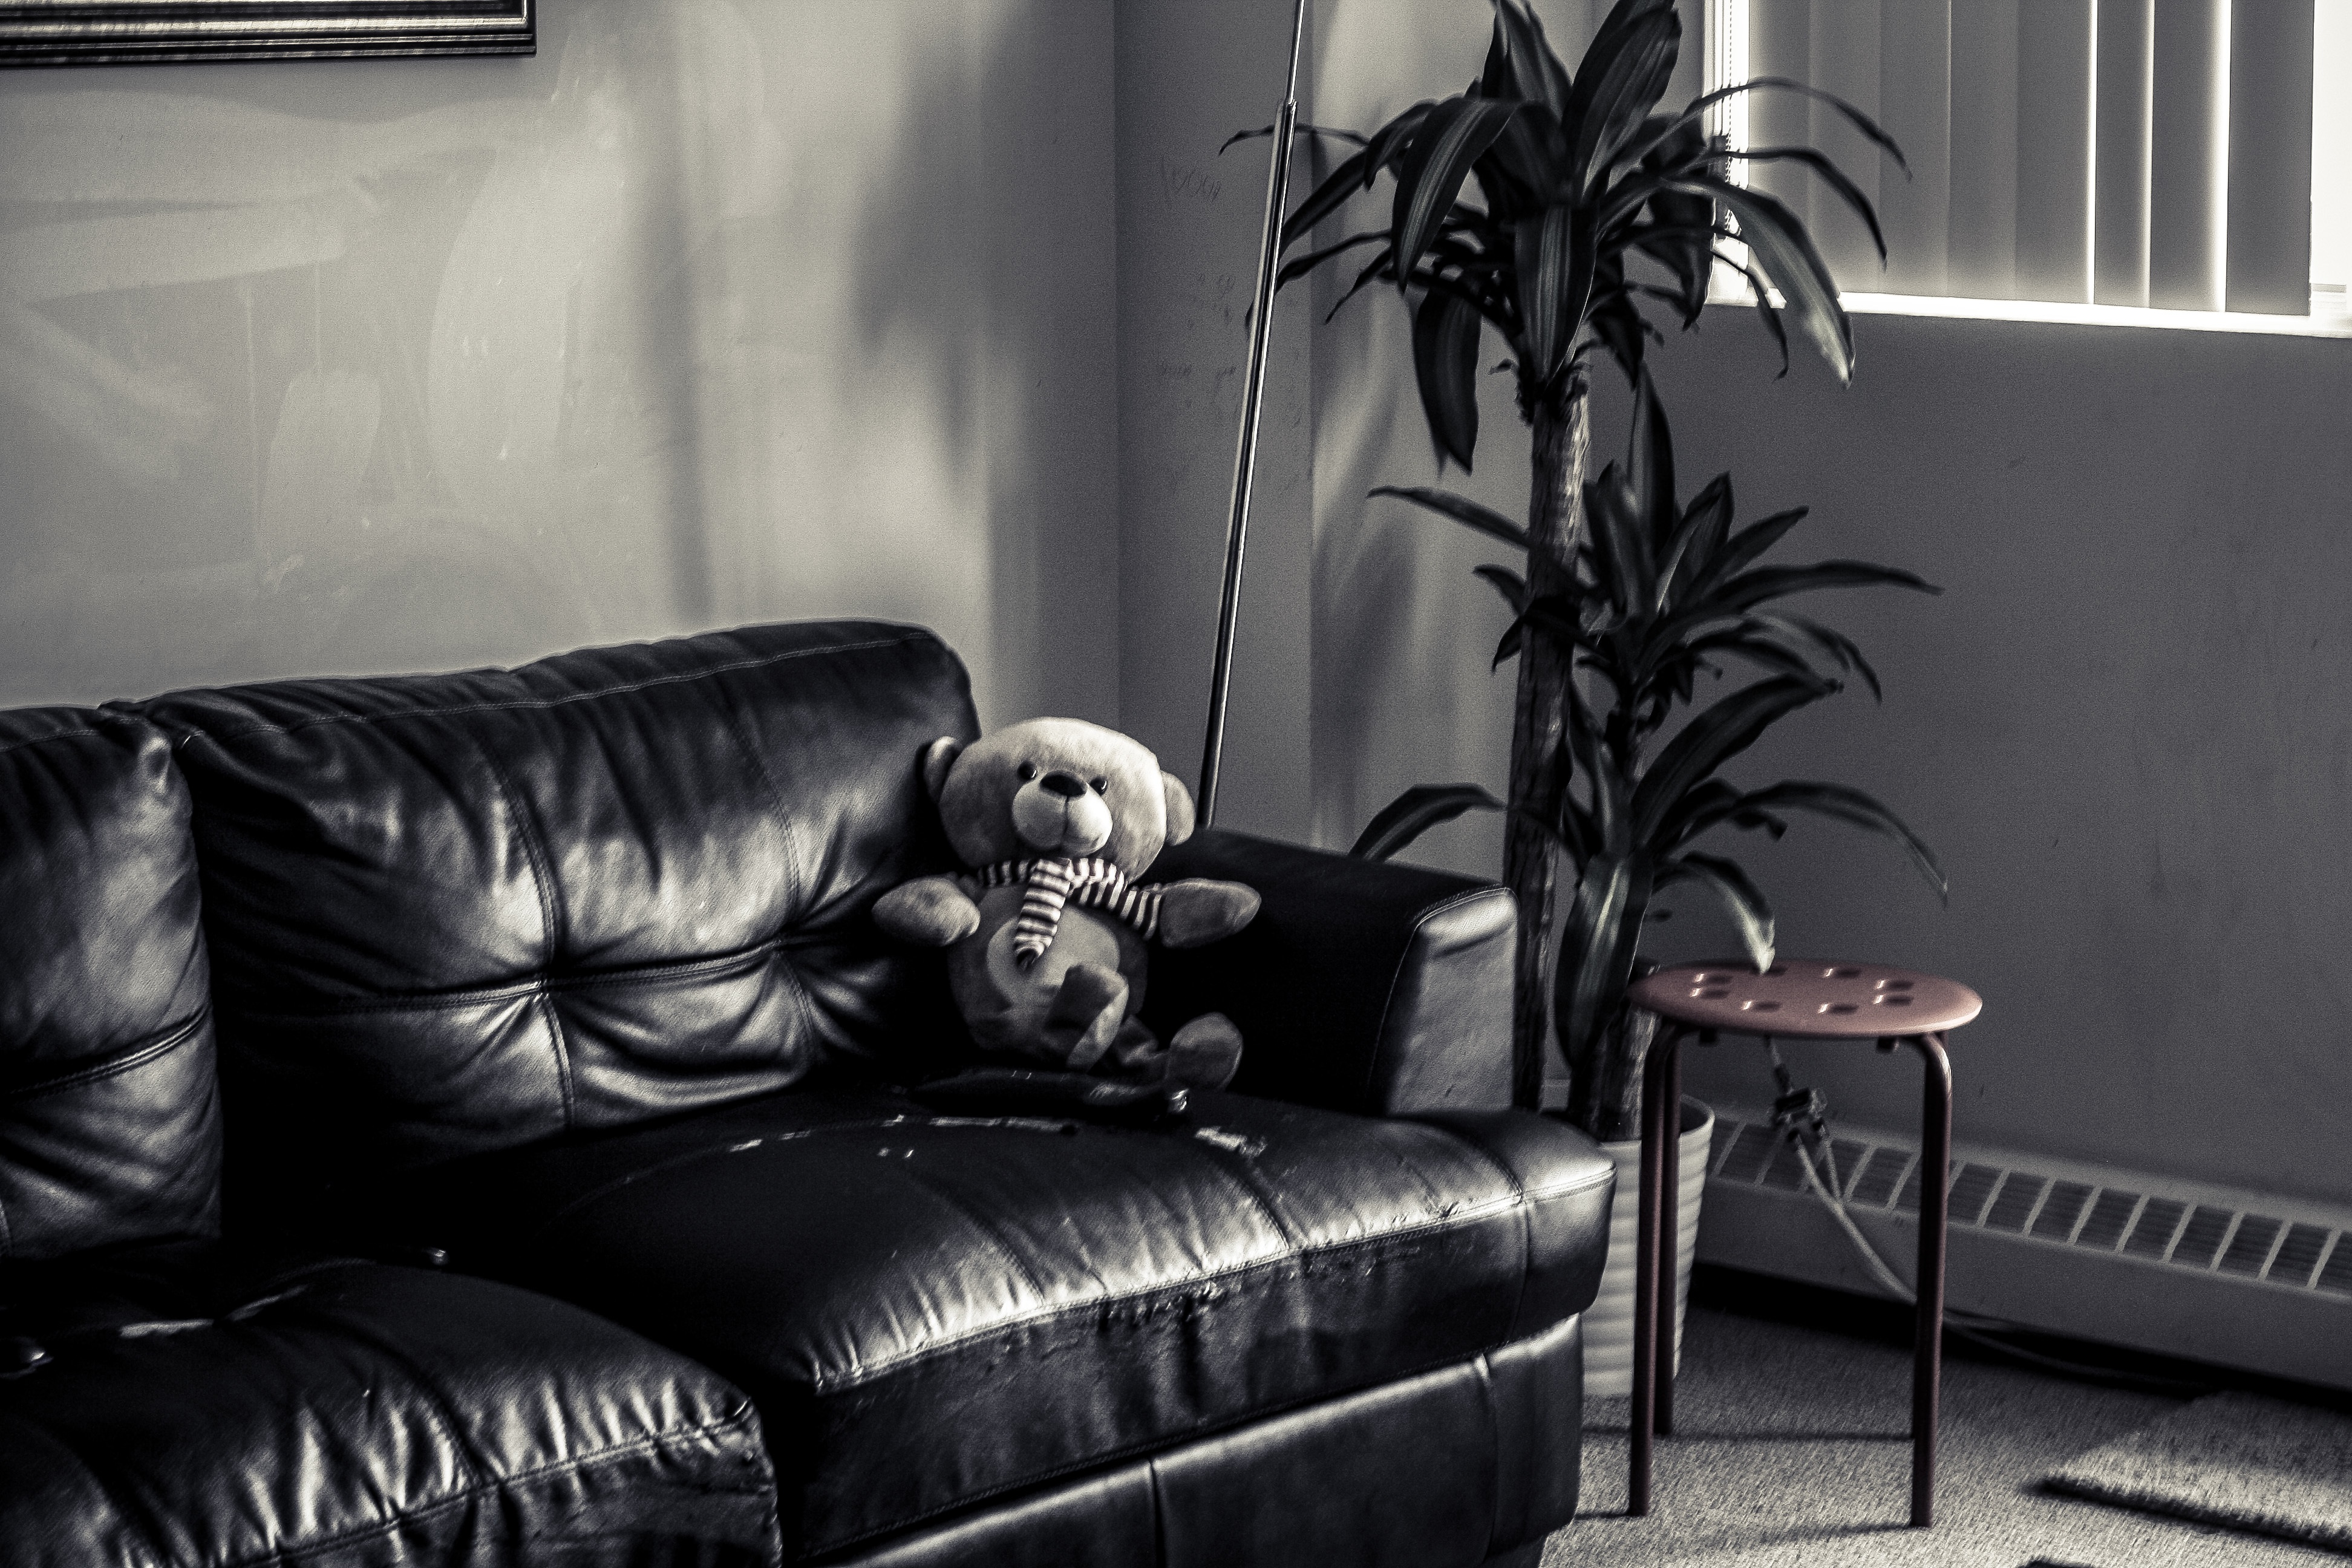
black and white, chair, wall, living room, black, furniture, room, couch, interior design, wallpaper, modern art